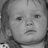
Emotion: neutral